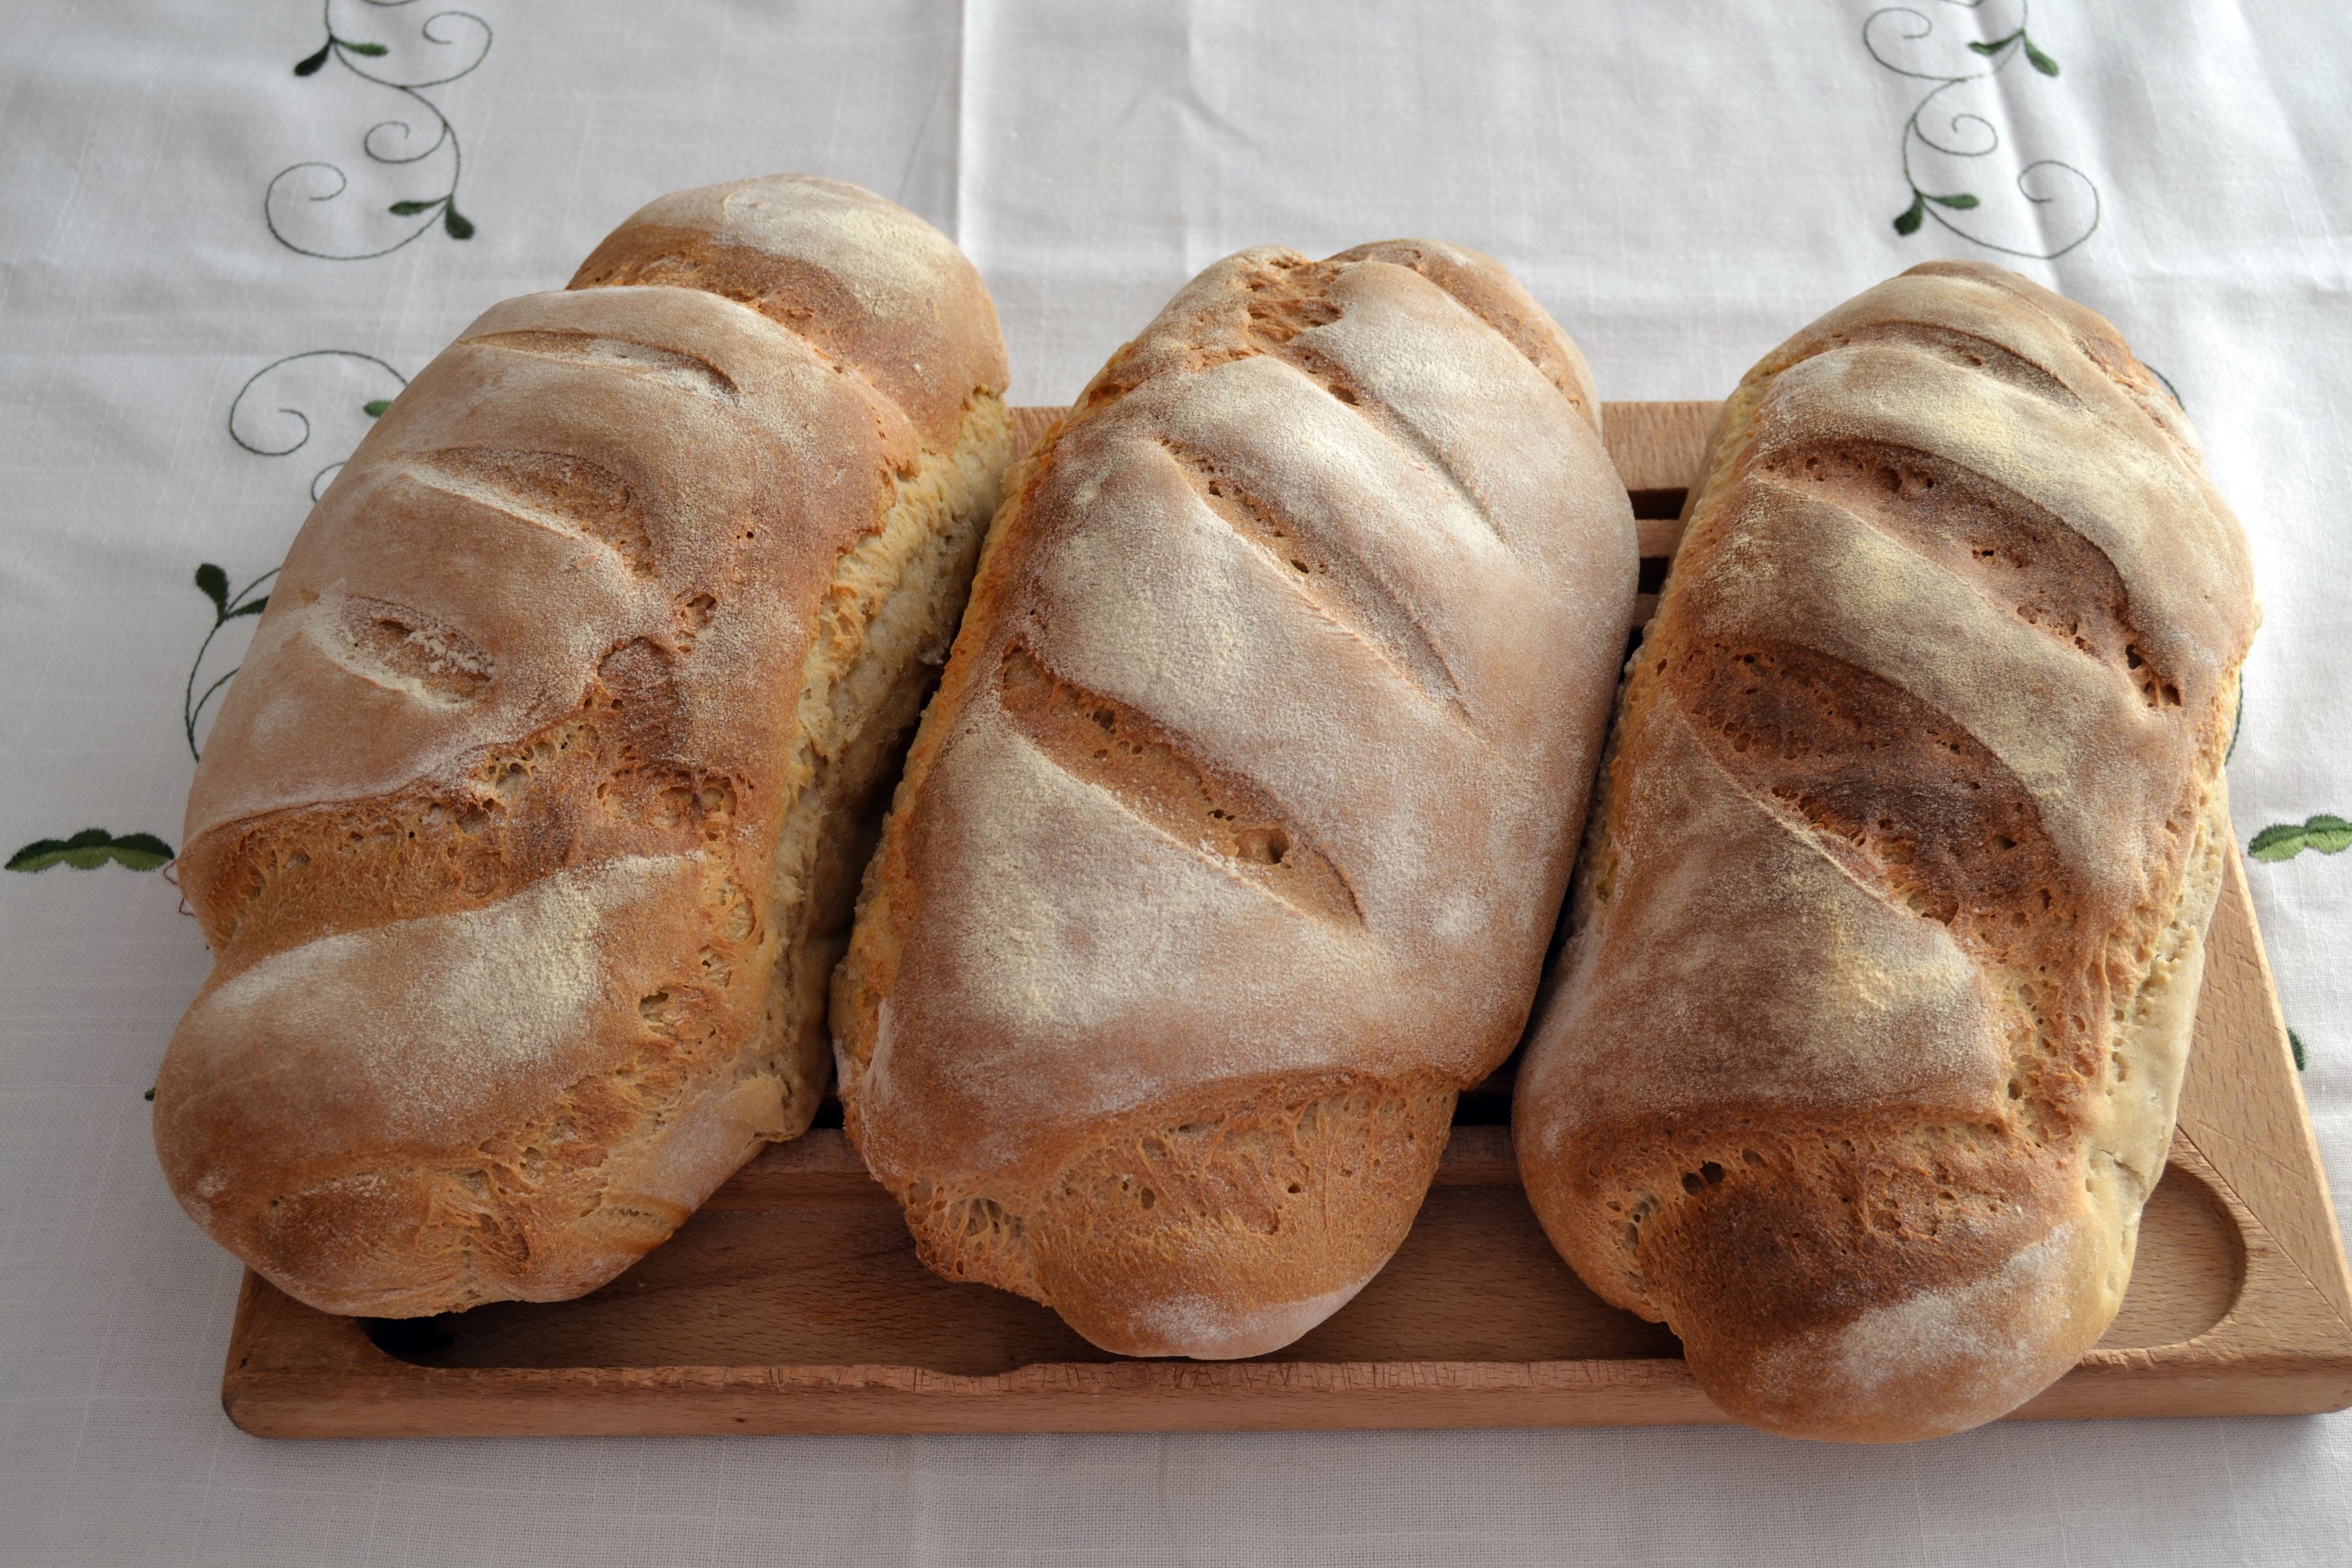
dish, meal, food, breakfast, baking, dessert, cuisine, bread, baguette, sourdough, ciabatta, oven, healthy food, baked goods, bread roll, grass family